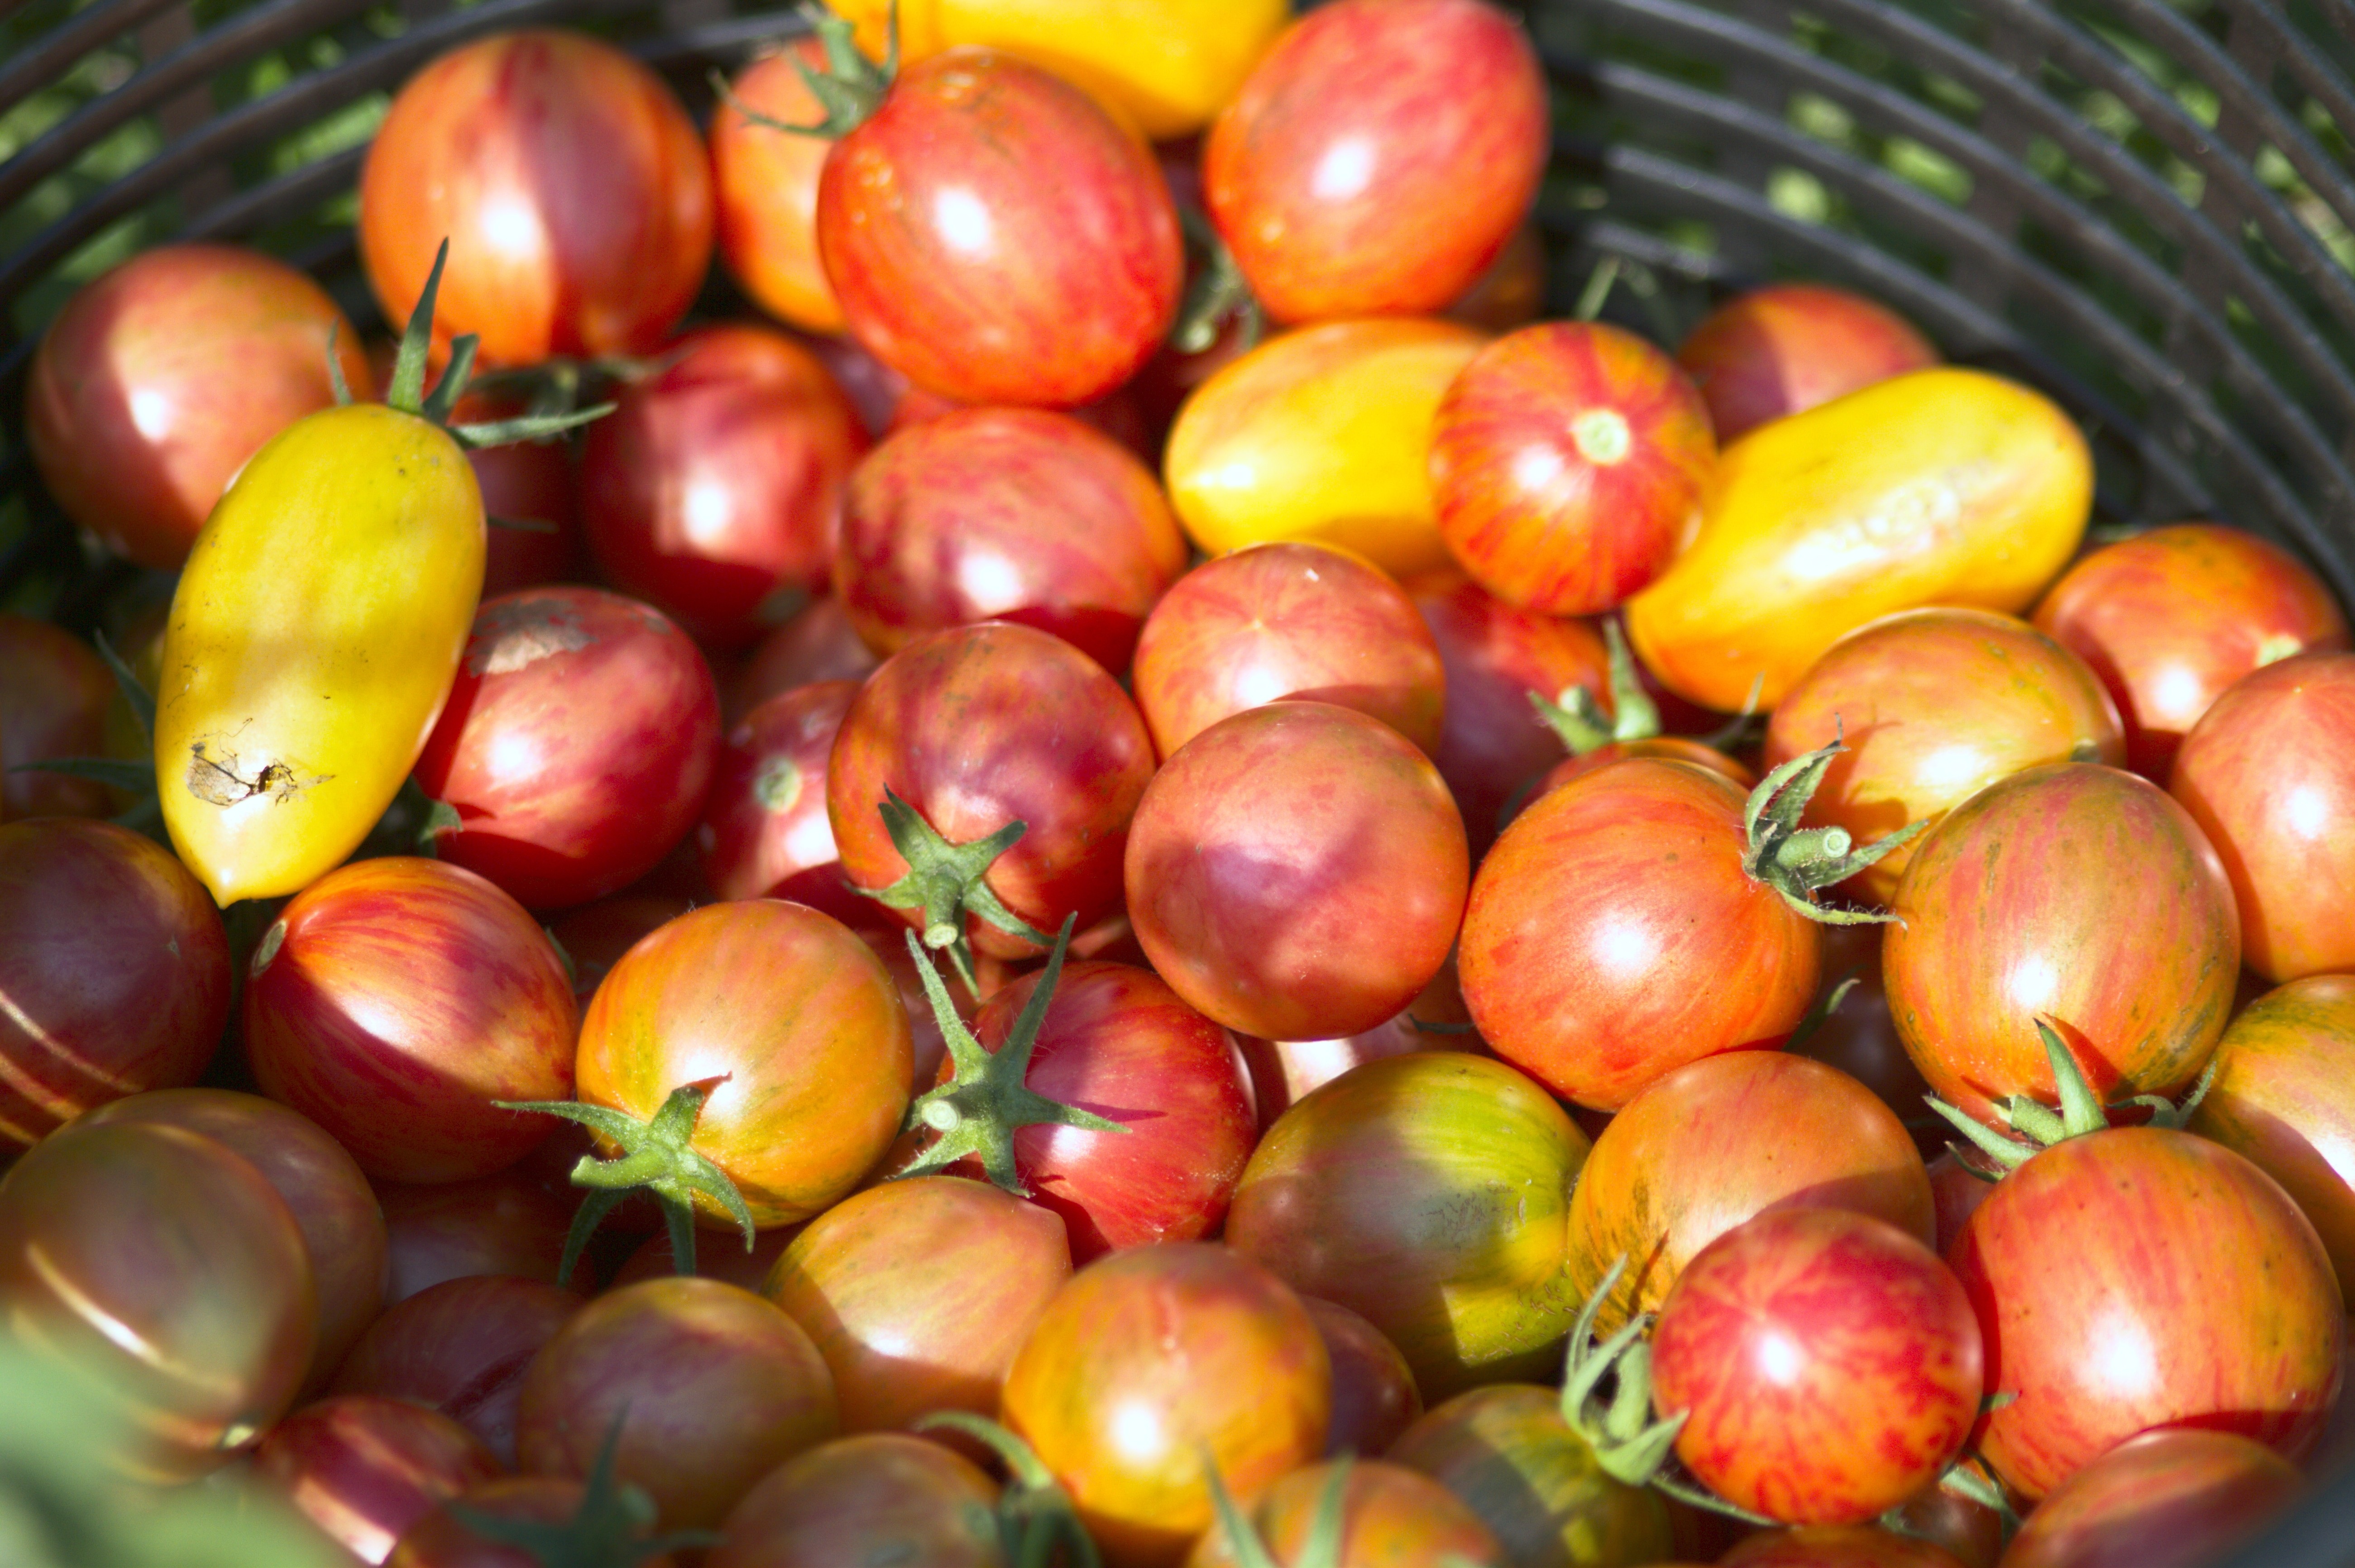
nature, plant, fruit, ripe, food, harvest, produce, vegetable, natural, fresh, garden, juicy, healthy, plants, tomato, cultivation, nutrition, growing, tomatoes, vegetarian, chestnut, organic, ripening, yummy, gooseberry, flowering plant, maturing, land plant